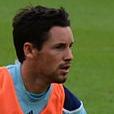
Age: 22